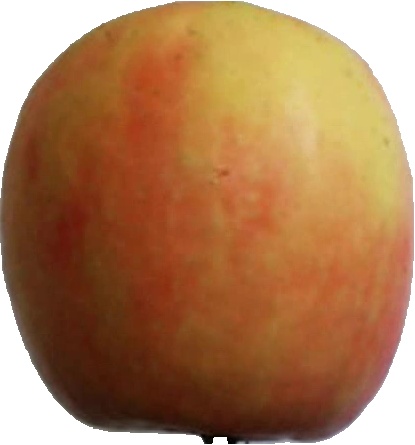
Label: apple_pink_lady_1